Jessica Cox

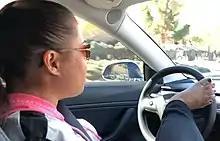
Cox driving a Tesla, Inc. electric car in 2019

Cox is the subject of the documentary "Right Footed". The film is directed by Emmy Award winning filmmaker Nick Spark. The documentary chronicles Cox' life, mentorship, and humanitarian trips to Ethiopia and the Philippines, as well as her efforts to pass the CRPD in the US Senate.